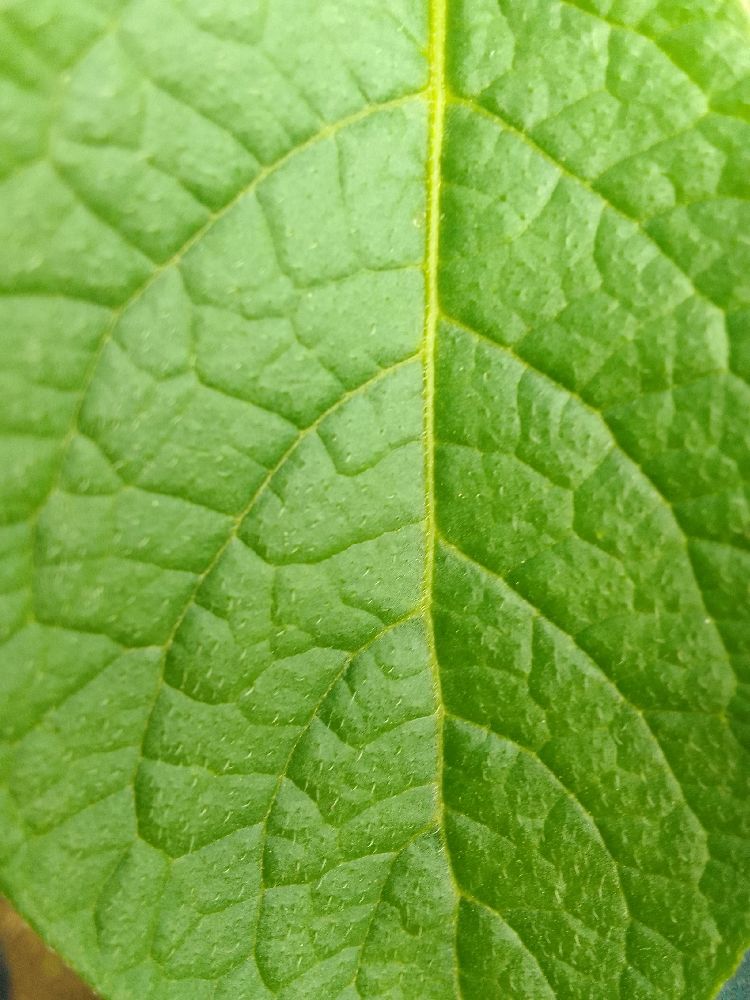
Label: Healthy